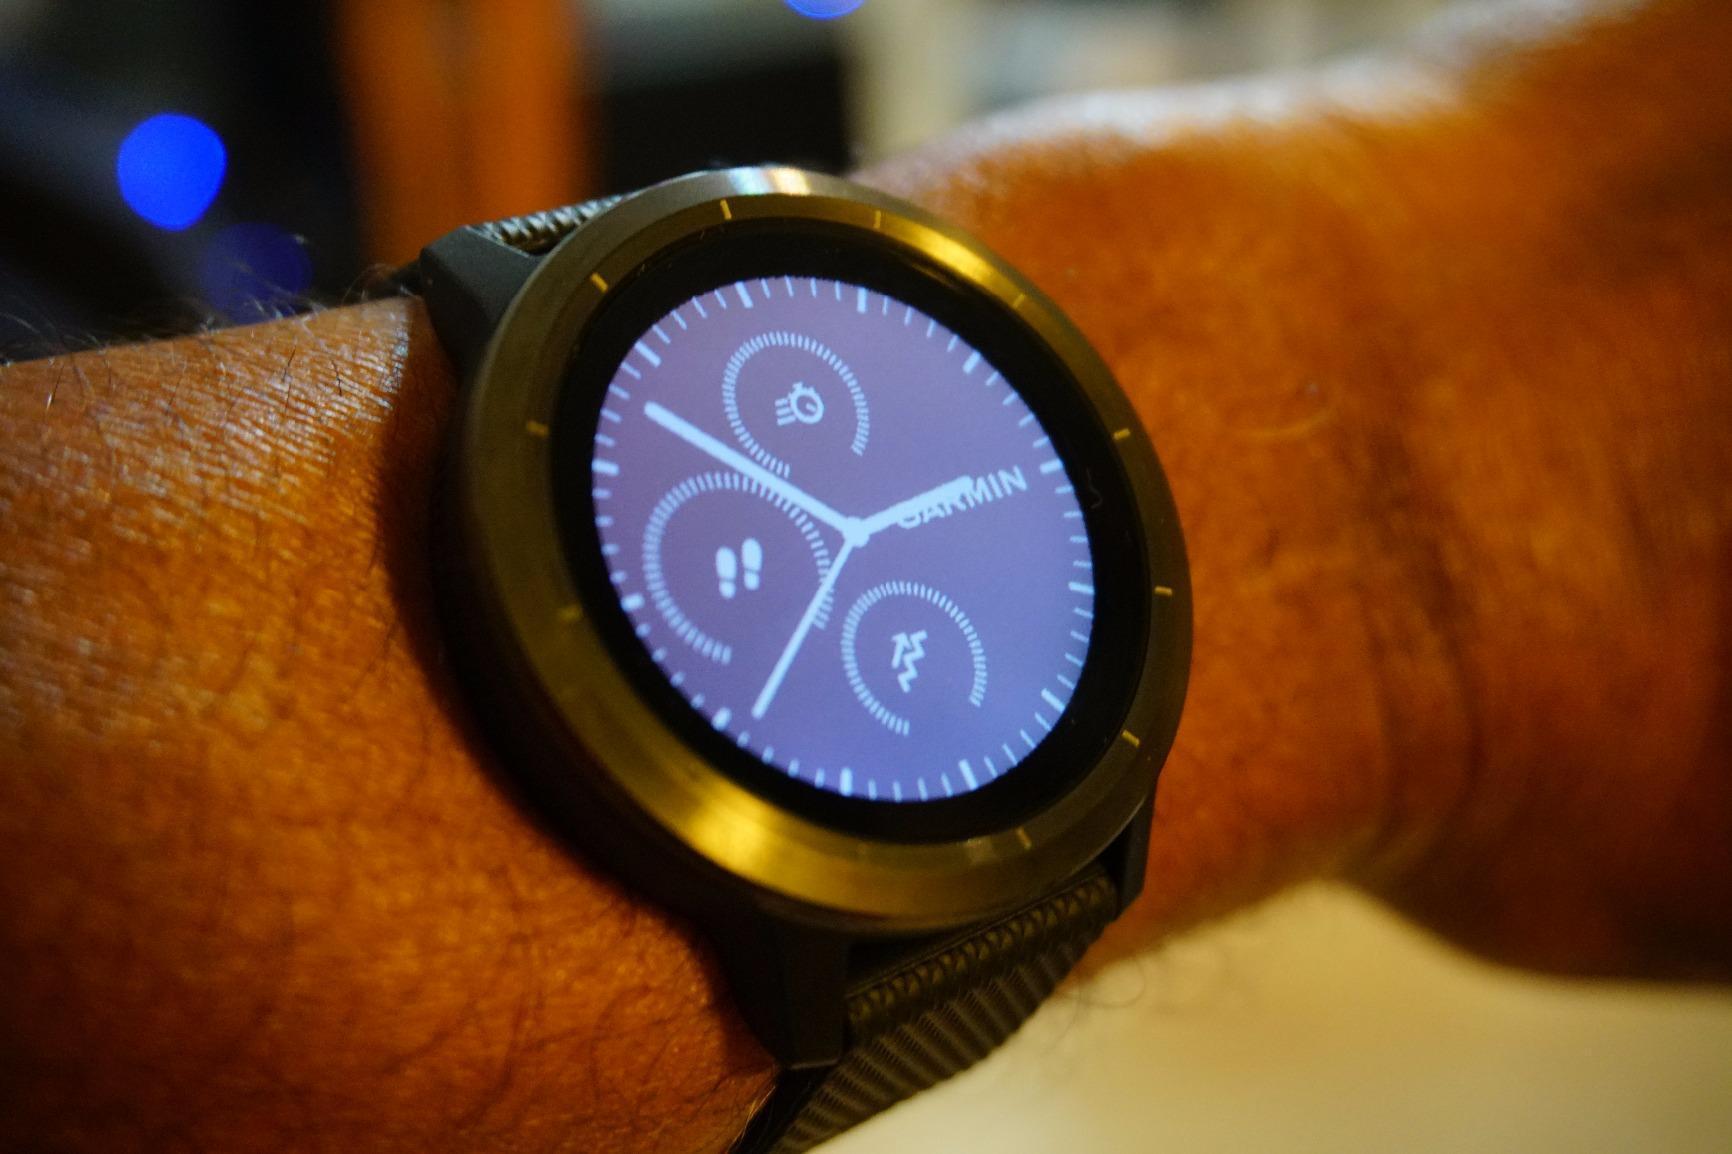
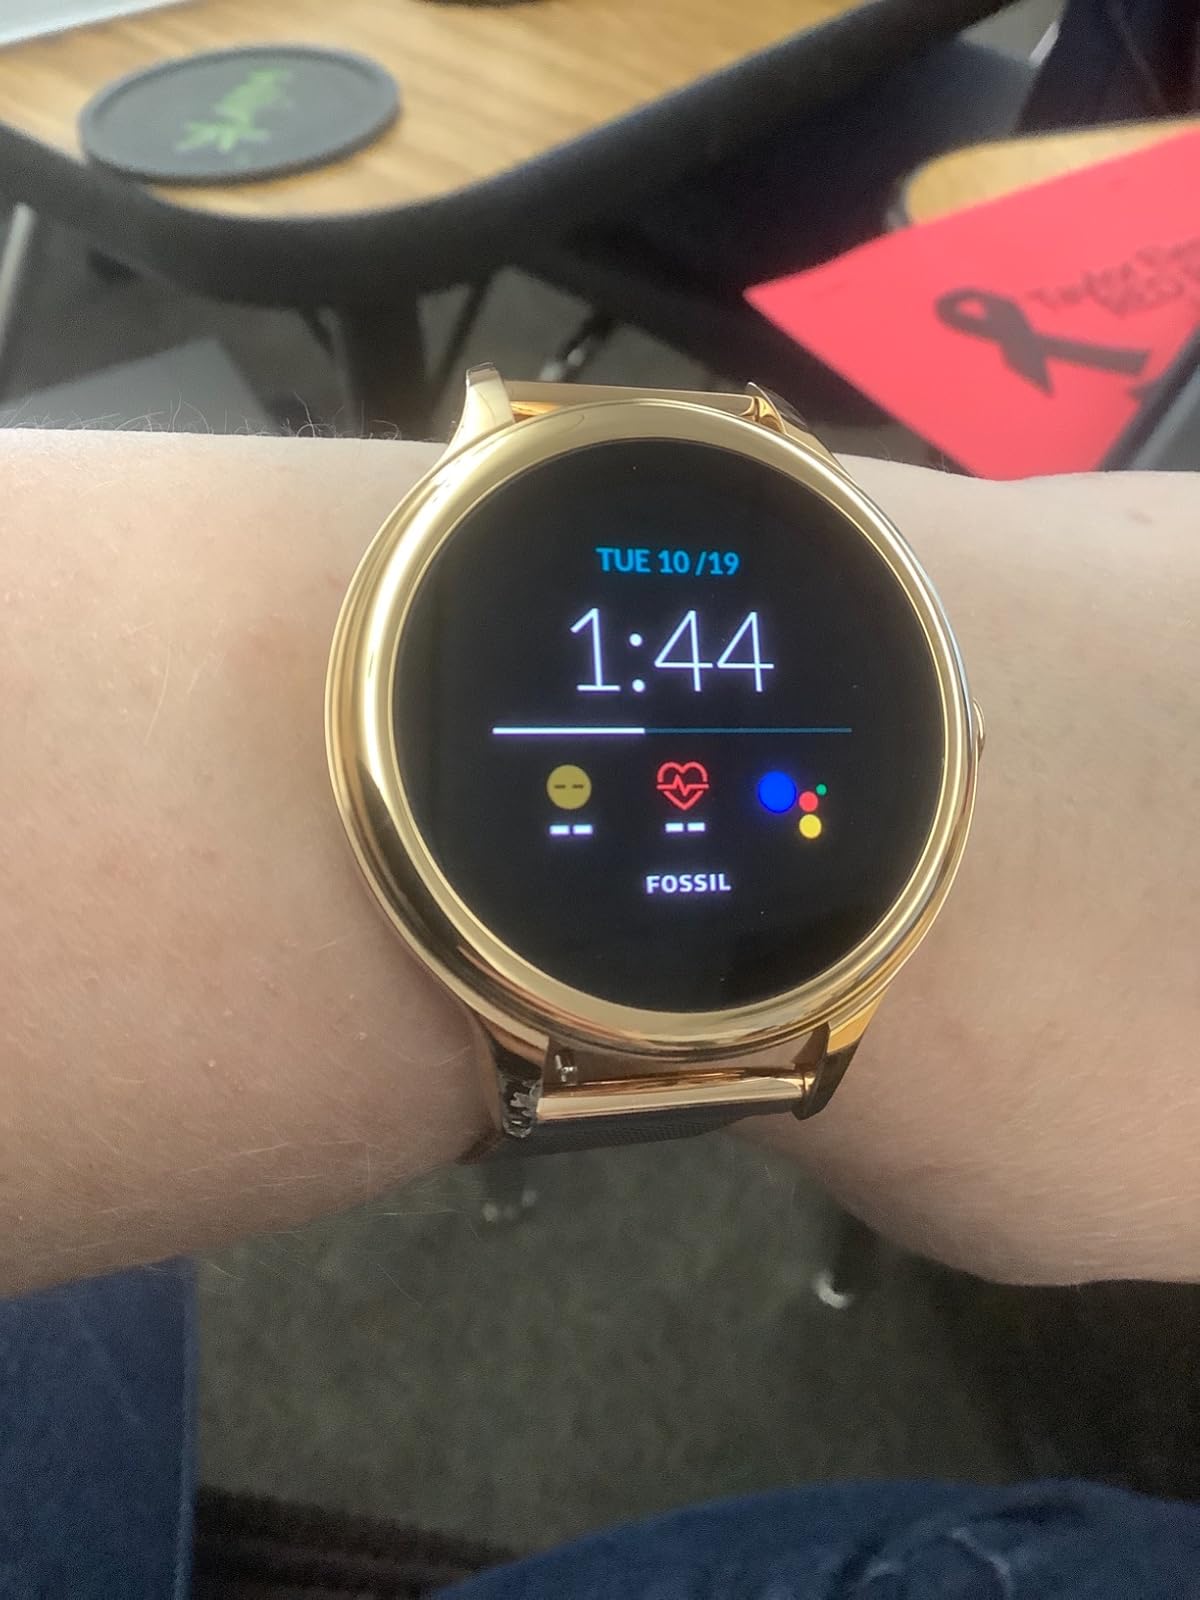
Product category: smartwatch
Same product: no